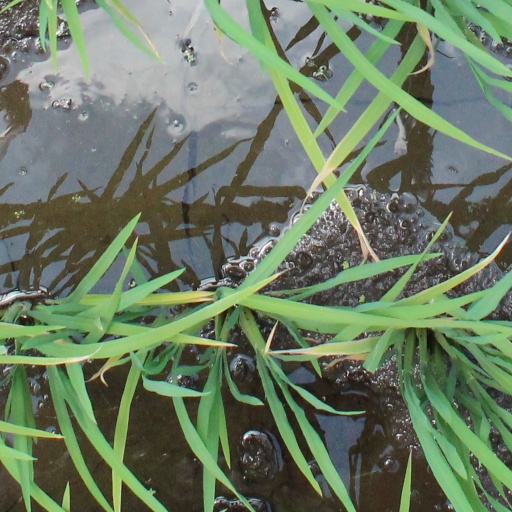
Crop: rice